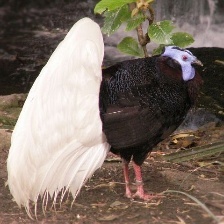
Species: BULWERS PHEASANT
Scientific name: LOPHURA BULWERI